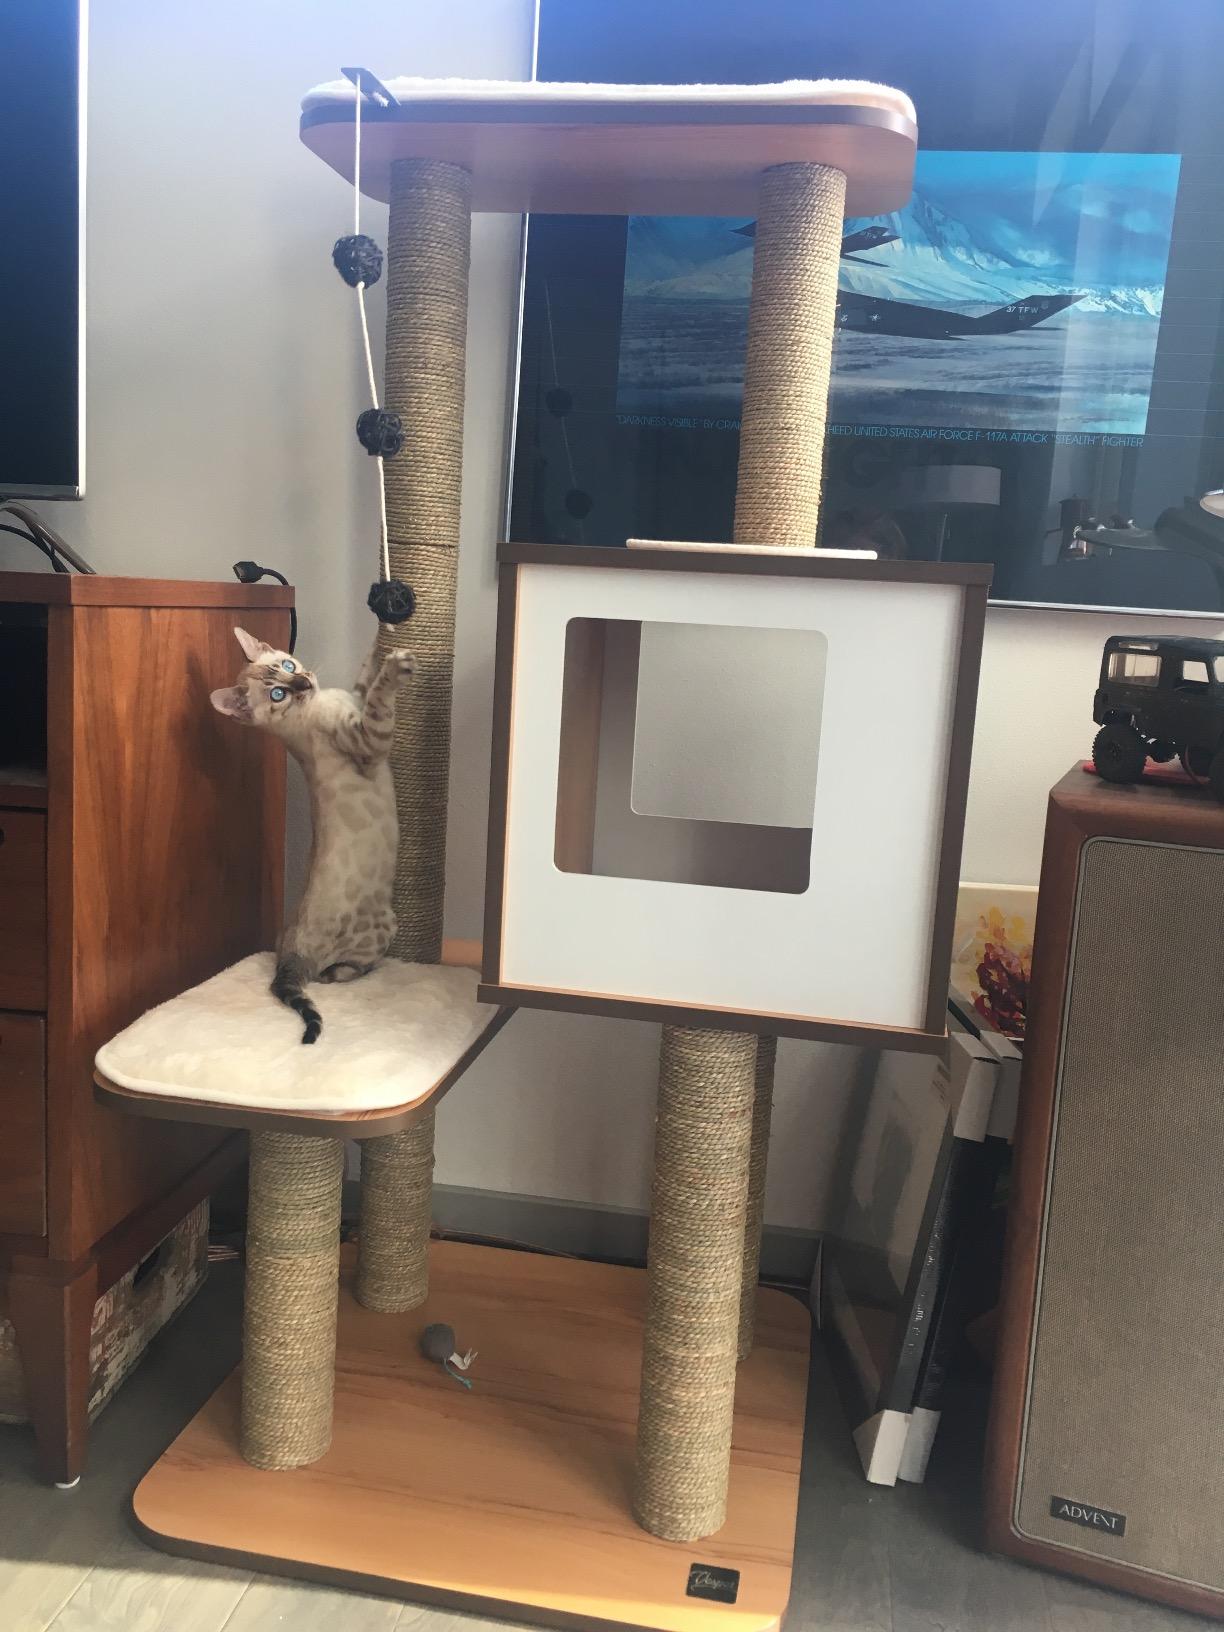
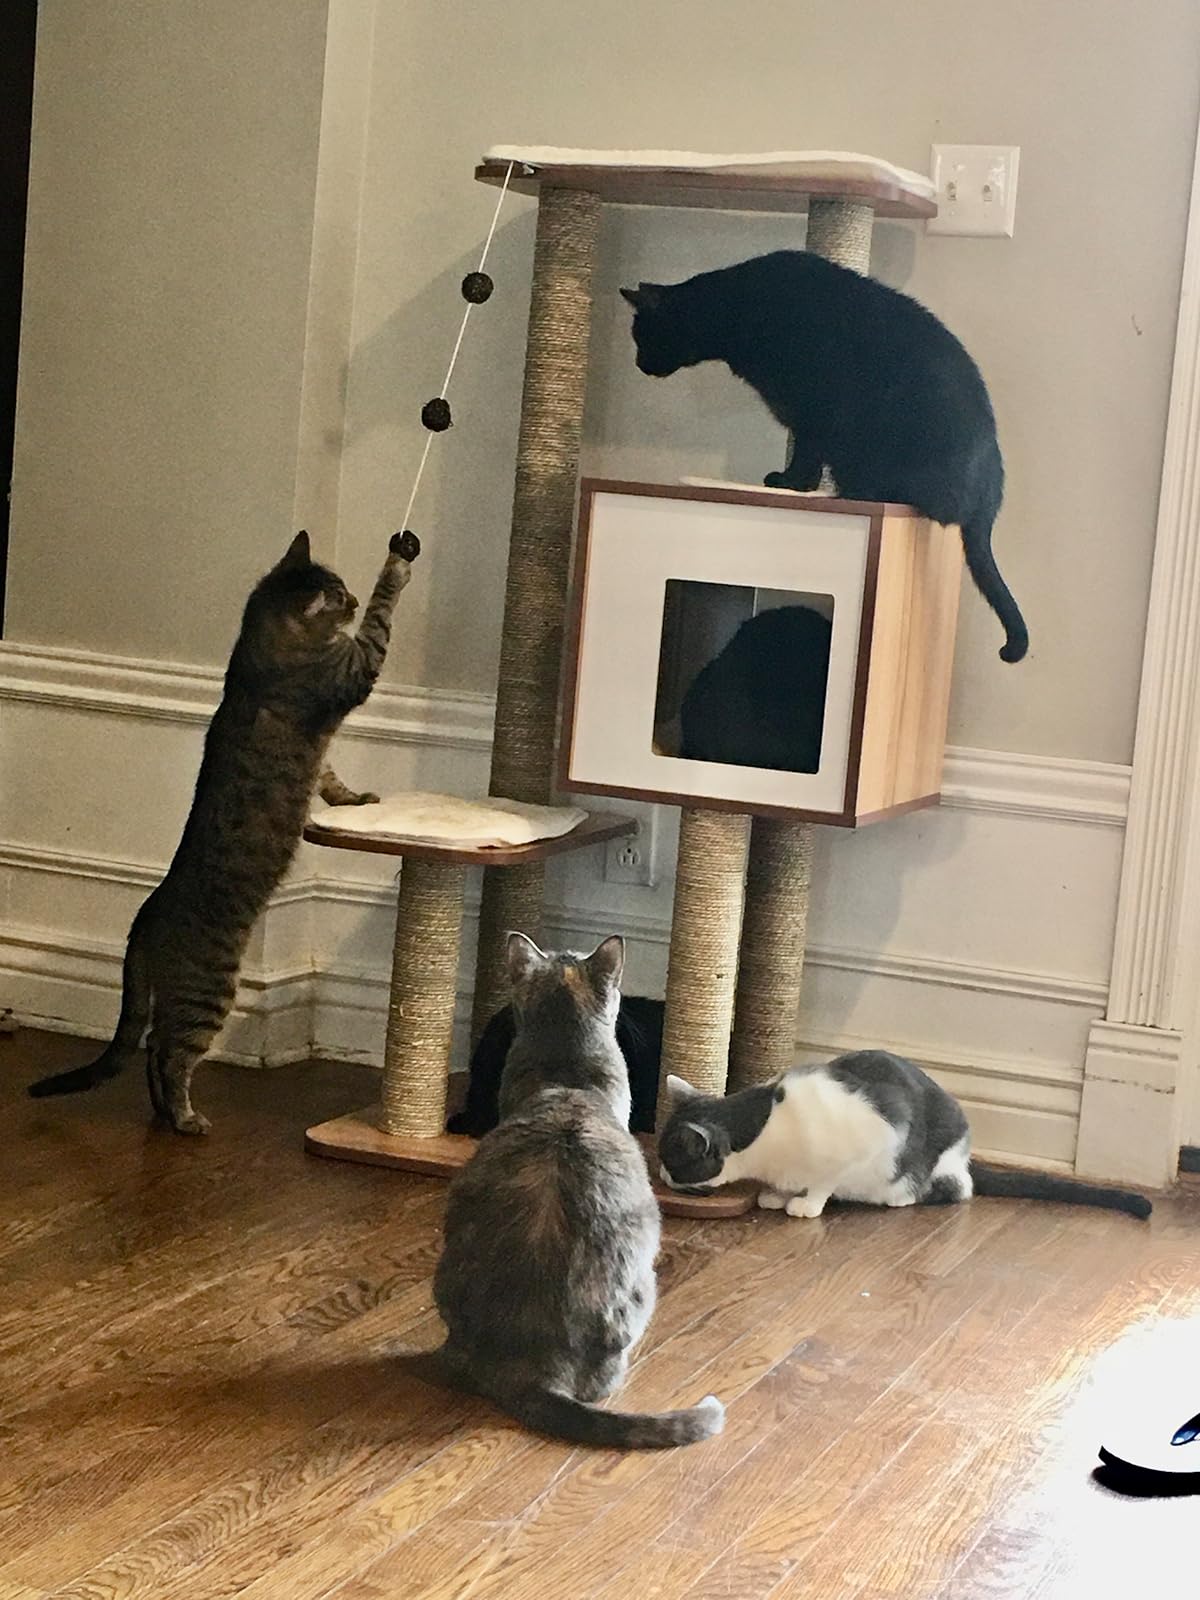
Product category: items_cat tree
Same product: yes